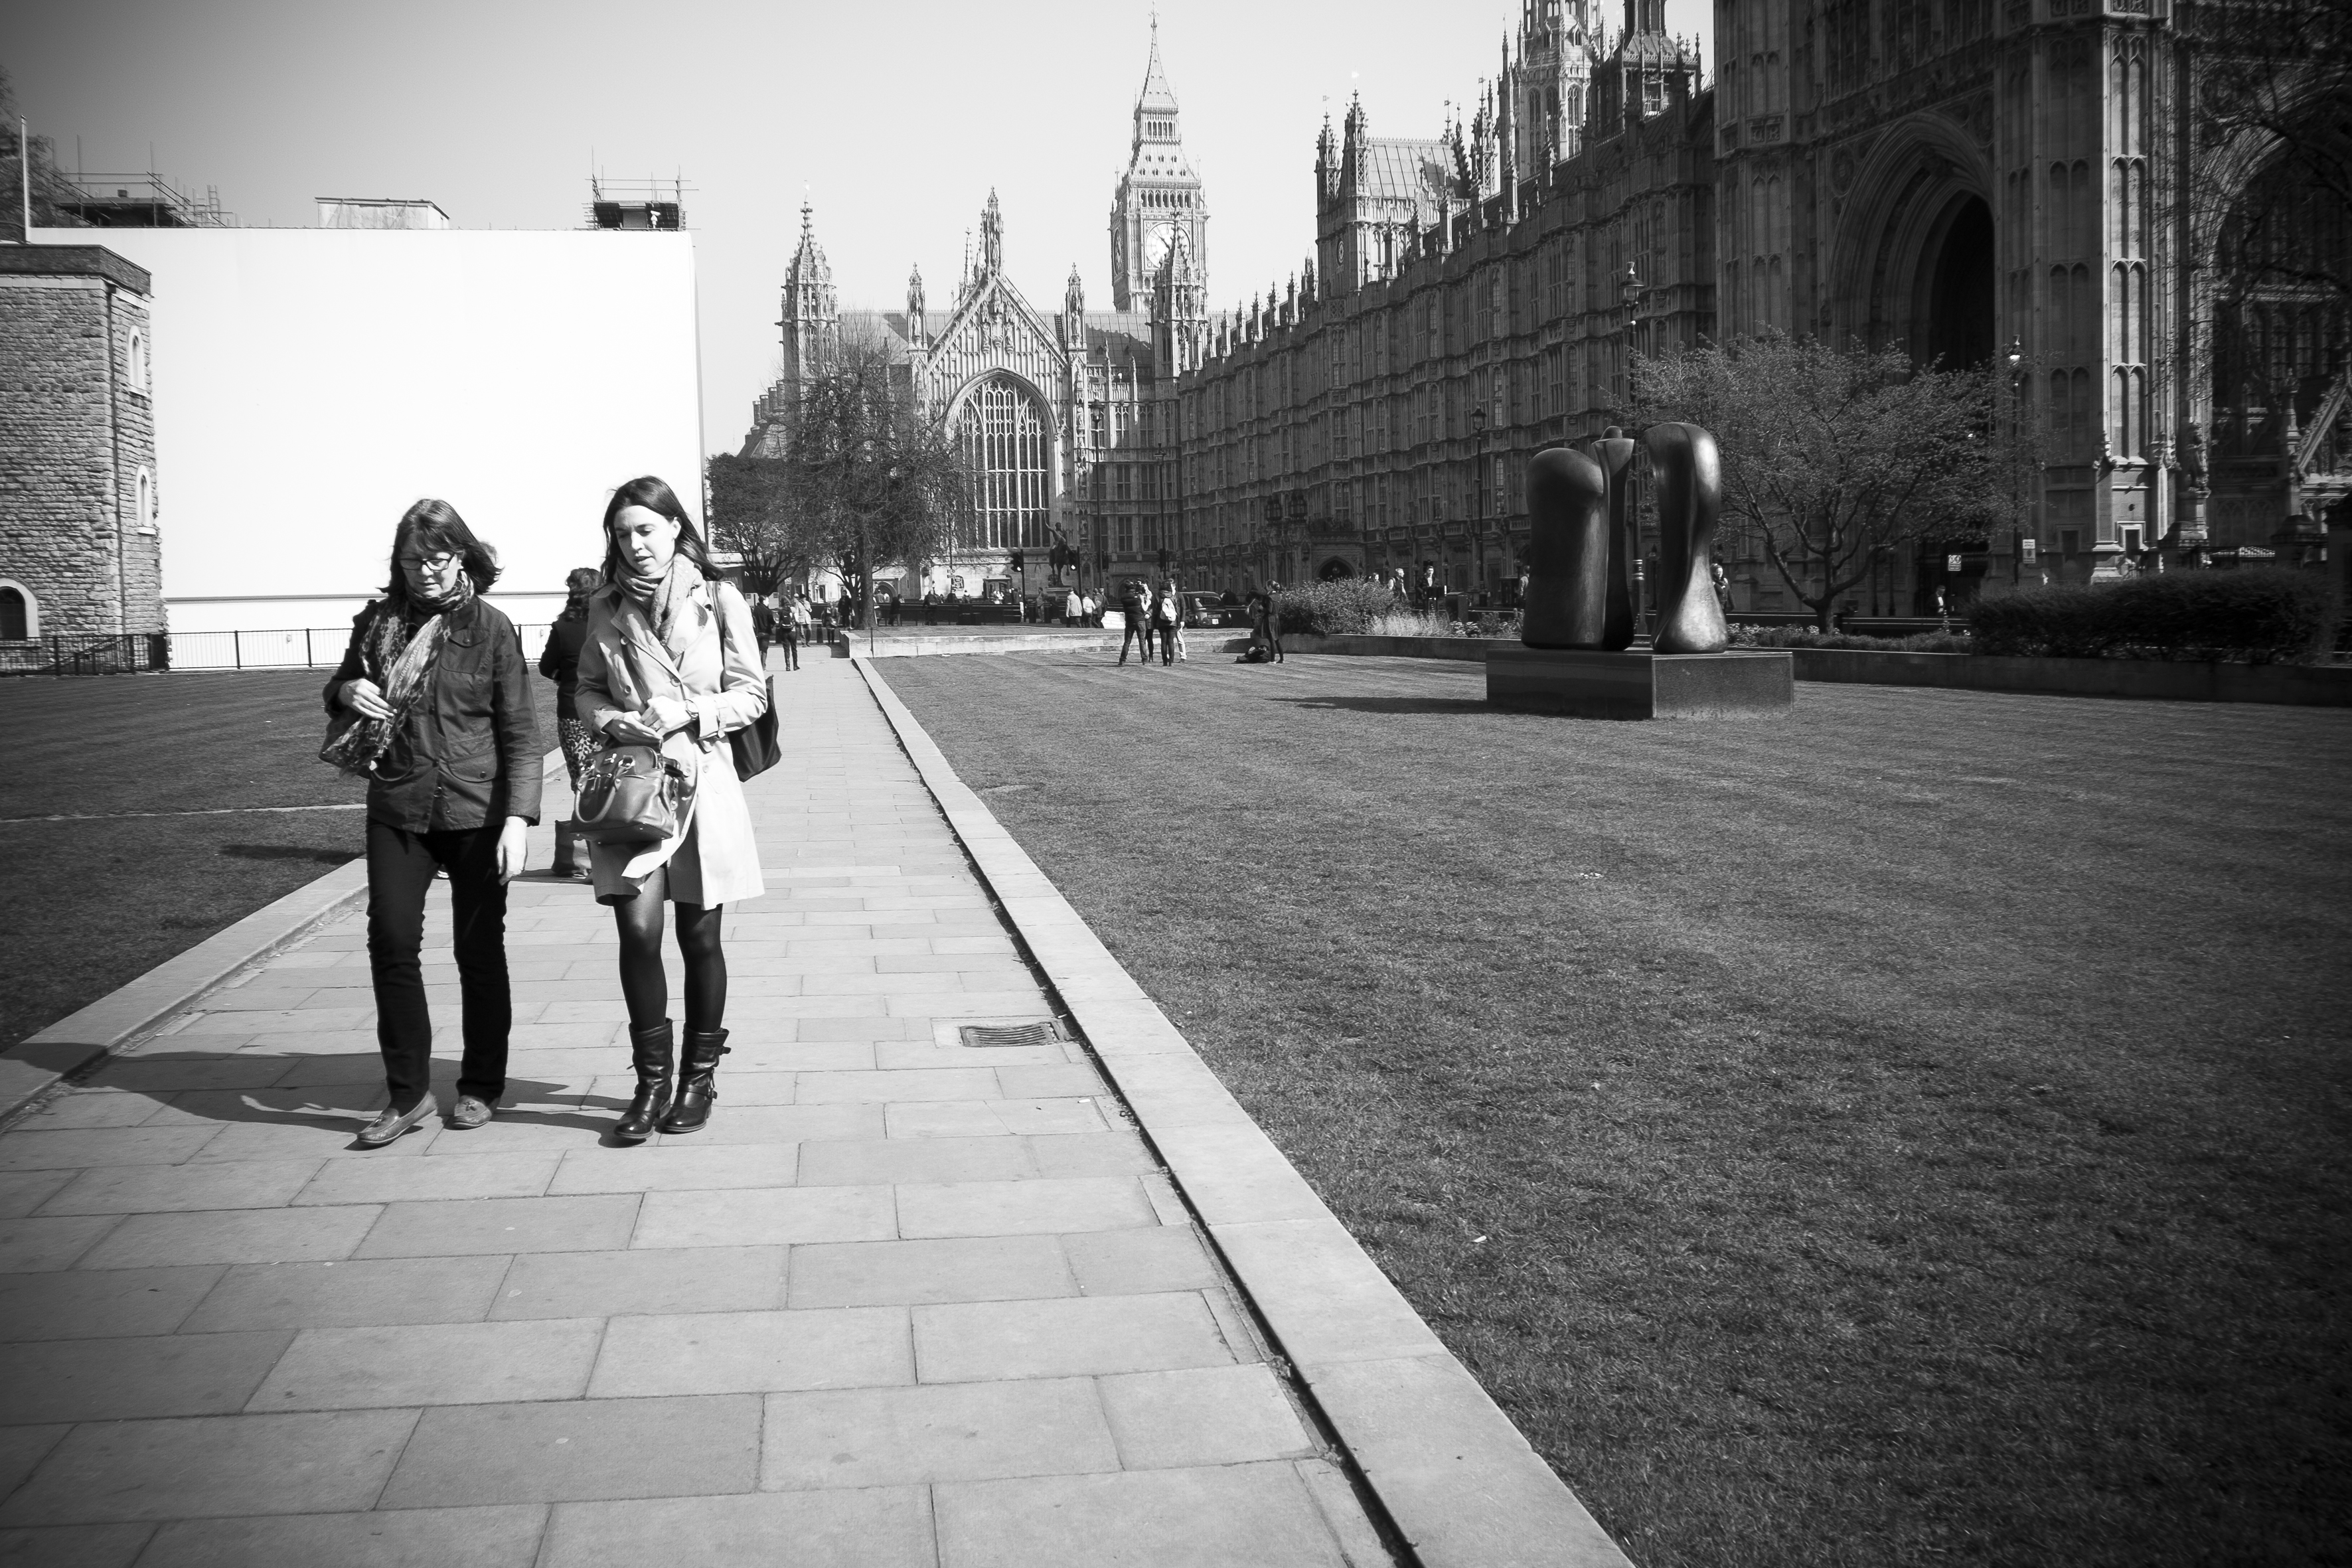
pedestrian, black and white, road, white, street, photography, urban, travel, fujifilm, black, monochrome, uk, england, bw, blackandwhite, blackwhite, london, infrastructure, ngc, photograph, snapshot, noiretblanc, fuji, shape, fujixt1, fujix, urban area, monochrome photography, nonbuilding structure